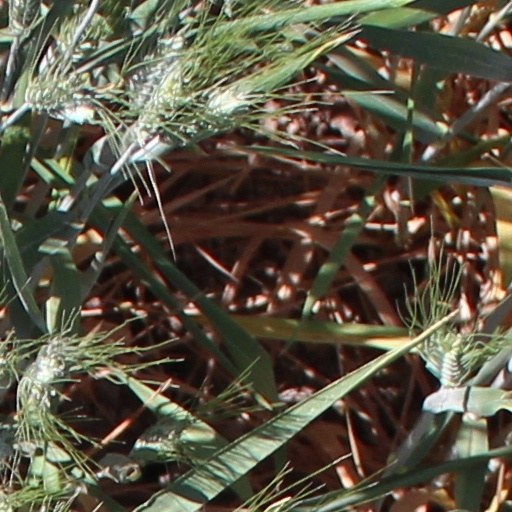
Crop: wheat